Answer in natural language. Considering the relative positions, where is light brown wooden dresser with 10 drawers (highlighted by a green box) with respect to black color side table (highlighted by a blue box)? Choose between the following options: below or above
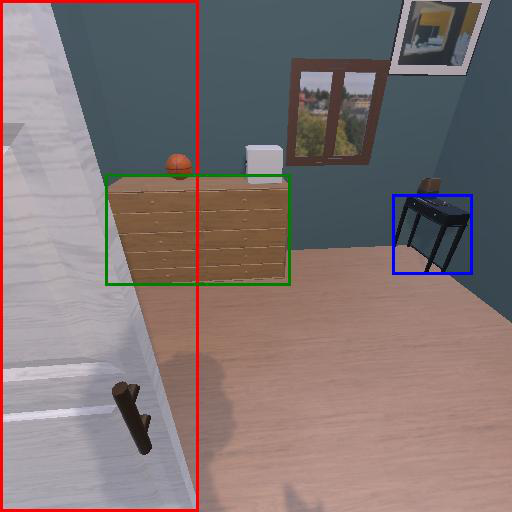
<answer>below</answer>